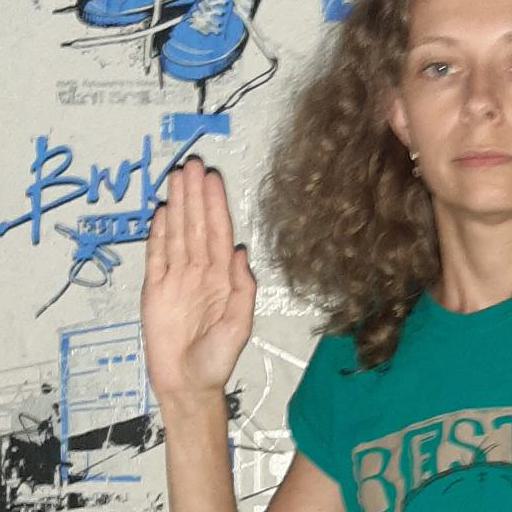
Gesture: stop